Julie Kent (dancer)

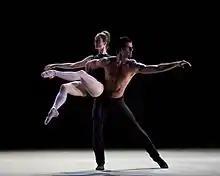
Julie Kent with Marcelo Gomes in 2007

Kent joined the American Ballet Theatre in 1985, as an apprentice. The following year, she competed at the Prix de Lausanne, and was the only American to win any medal that year. Later that year, she became a member of the corps de ballet. In 1990, Kent was promoted to soloist. In 1993, she was named principal dancer, she also became the first American to win the Erik Bruhn Prize that year. In 2000, she received the Prix Benois de la Danse, and is the first American to win the prize.